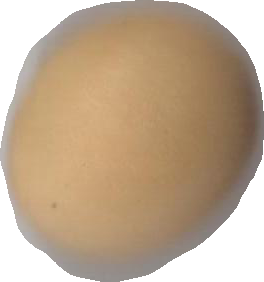
Variety: Dega